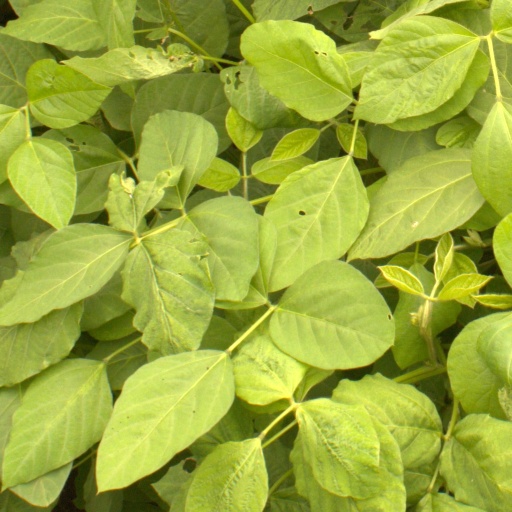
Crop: soybean